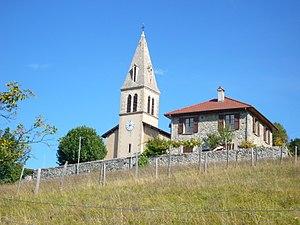
L'église du village de Venon surplombant la ville de Grenoble.
Le label Patrimoine en Isère est un label français créé par le Conseil départemental de l'Isère en 2007, pour « reconnaître les édifices dont la valeur patrimoniale présente un intérêt départemental », non protégés au titre de la loi sur les Monuments Historiques. Par une convention, la collectivité départementale s'engage à conseiller et aider financièrement le propriétaire pour des travaux d'entretien et de restauration. Le propriétaire accepte en retour de lui soumettre ses projets de travaux et de valorisation, s'engageant en retour à ne pas dénaturer les édifices labellisés, à solliciter l’avis du Département pour tout projet de transformation ou de travaux, à solliciter la présence des équipes du Département lors de réunions de réflexion concernant des projets des travaux sur l'édifice, à autoriser l’usage public de photographies pour les documents d’information ou de communication émanant du Département, à informer le Département en cas de transfert de propriété et à autoriser une communication sur l'édifice labellisé, voire à favoriser si possible l'accès du public lors des Journées du Patrimoine.
A partir des textes d’archives et sur la base des observations de la Conservation du Patrimoine, plusieurs états de construction de l'église Saint-Christophe, dans le département de l'Isère sont identifiés dont les plus anciens remontent au XIIIe ou XIVe siècle.. L'église est labellisée Patrimoine en Isère.